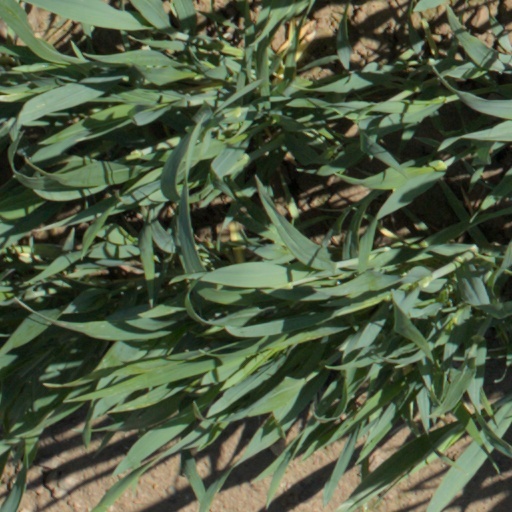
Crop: wheat